Snowy Mountains Scheme

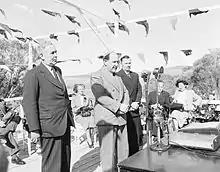
Official launch of the Snowy Mountains Scheme at Adaminaby. From the left, Prime Minister, Ben Chifley; Governor-General, William McKell and Minister for Works and Housing, Nelson Lemmon, 1949.

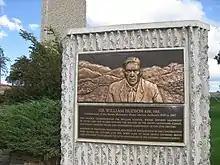
William Hudson KBE FRS Commissioner Snowy Mountains Hydro Electric Authority 1949-1967. Plaque at Cooma Visitors Centre.

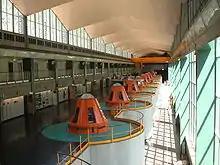
The Machine Hall Floor of Murray-1 Hydroelectric Power Station

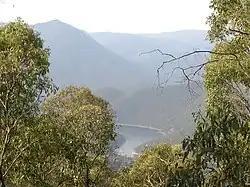
Talbingo Dam. 16 major dams store water in the scheme. Many were constructed in rugged wilderness areas.

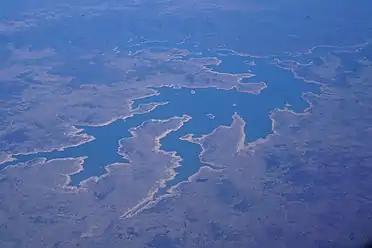
Lake Eucumbene from the air

In the late 19th and early 20th centuries, the Murray and Murrumbidgee rivers were subject to development and control, to meet water supply and irrigation needs. By contrast, the Snowy River, that rose in the Australian Alps and flowed through mountainous and practically uninhabited country until debouching onto the river flats of East Gippsland, had never been controlled in any way, neither for the production of power nor for irrigation. A great proportion of its waters flowed eastwards into the South Pacific Ocean (the Tasman Sea). The Snowy River had the highest headwater source of any in Australia and drew away a large proportion of the waters from the south-eastern New South Wales snowfields. It was foreseen that construction works in the Snowy Mountains could supplement the flow of the great inland rivers, provide a means for developing hydro-electric power, and increase agricultural production in the Murray and Murrumbidgee valleys.